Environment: lab
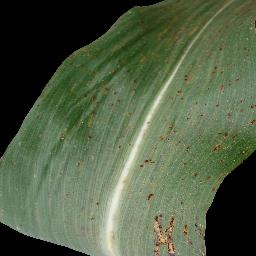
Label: common_rust